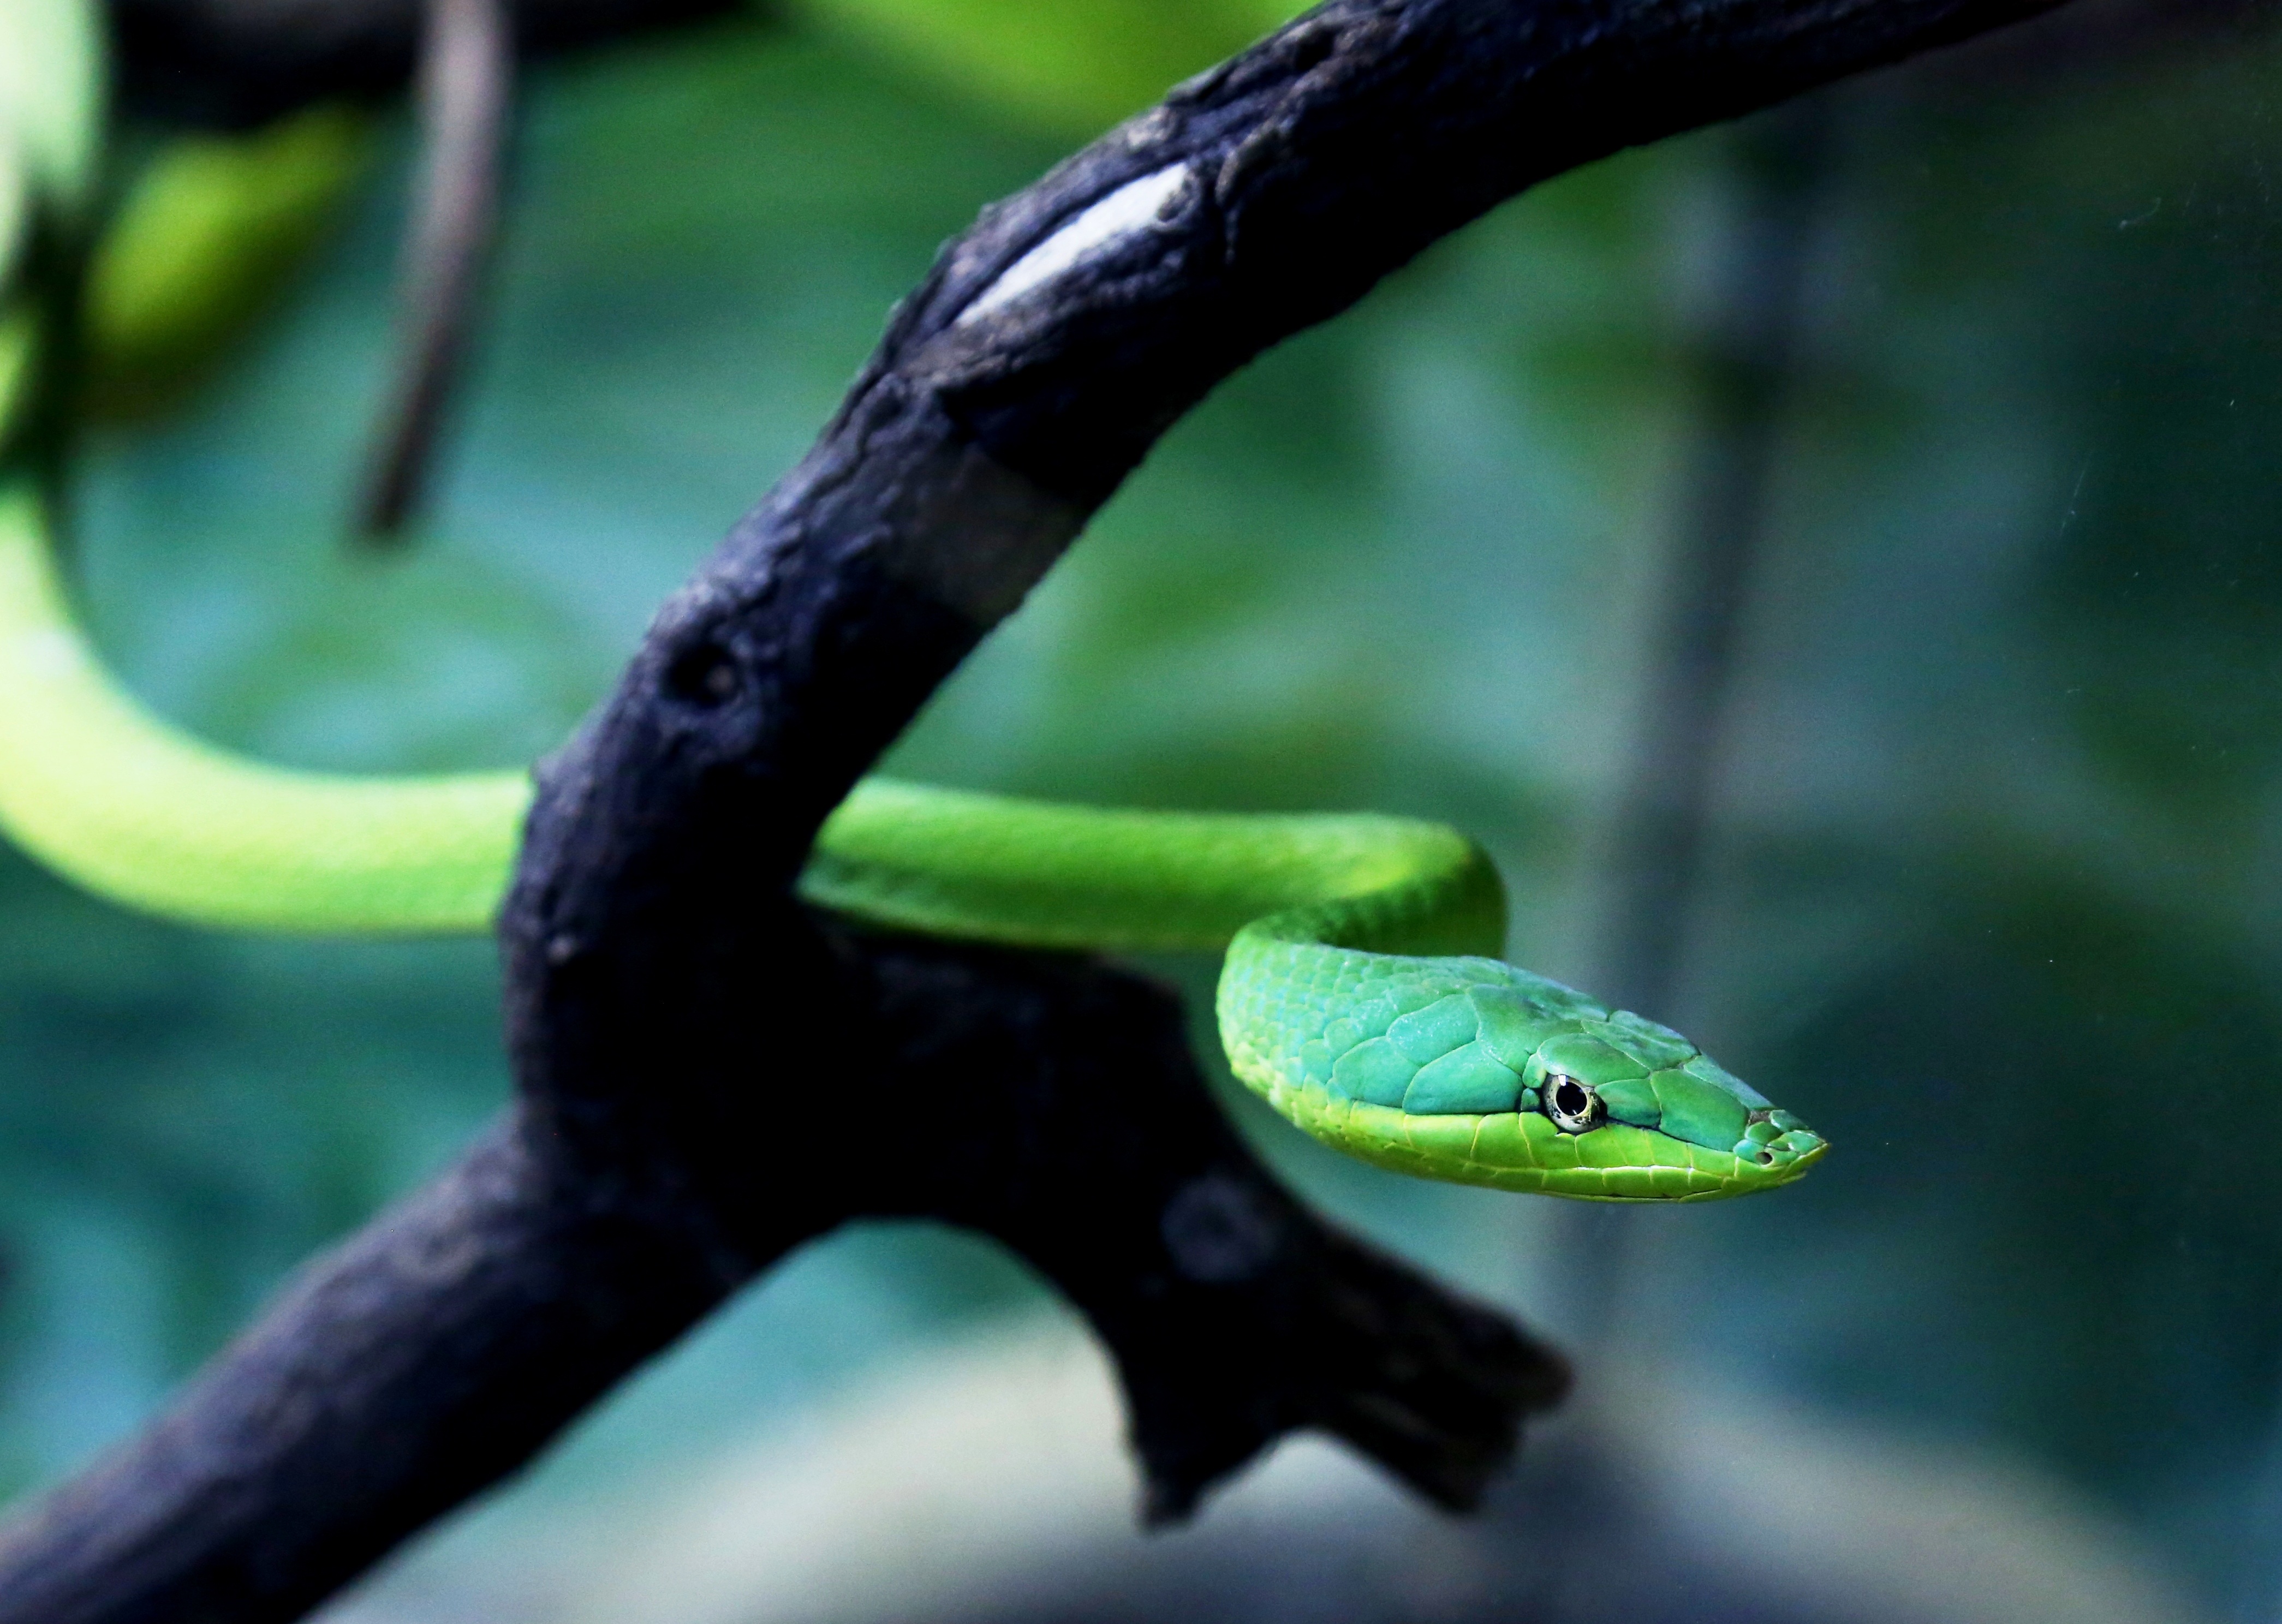
branch, looking, wildlife, green, reptile, amphibian, fauna, tree frog, close up, snake, vertebrate, macro photography, elapidae, mamba, dactyloidae, natural habitat, cobra verde on the branch, scaled reptile